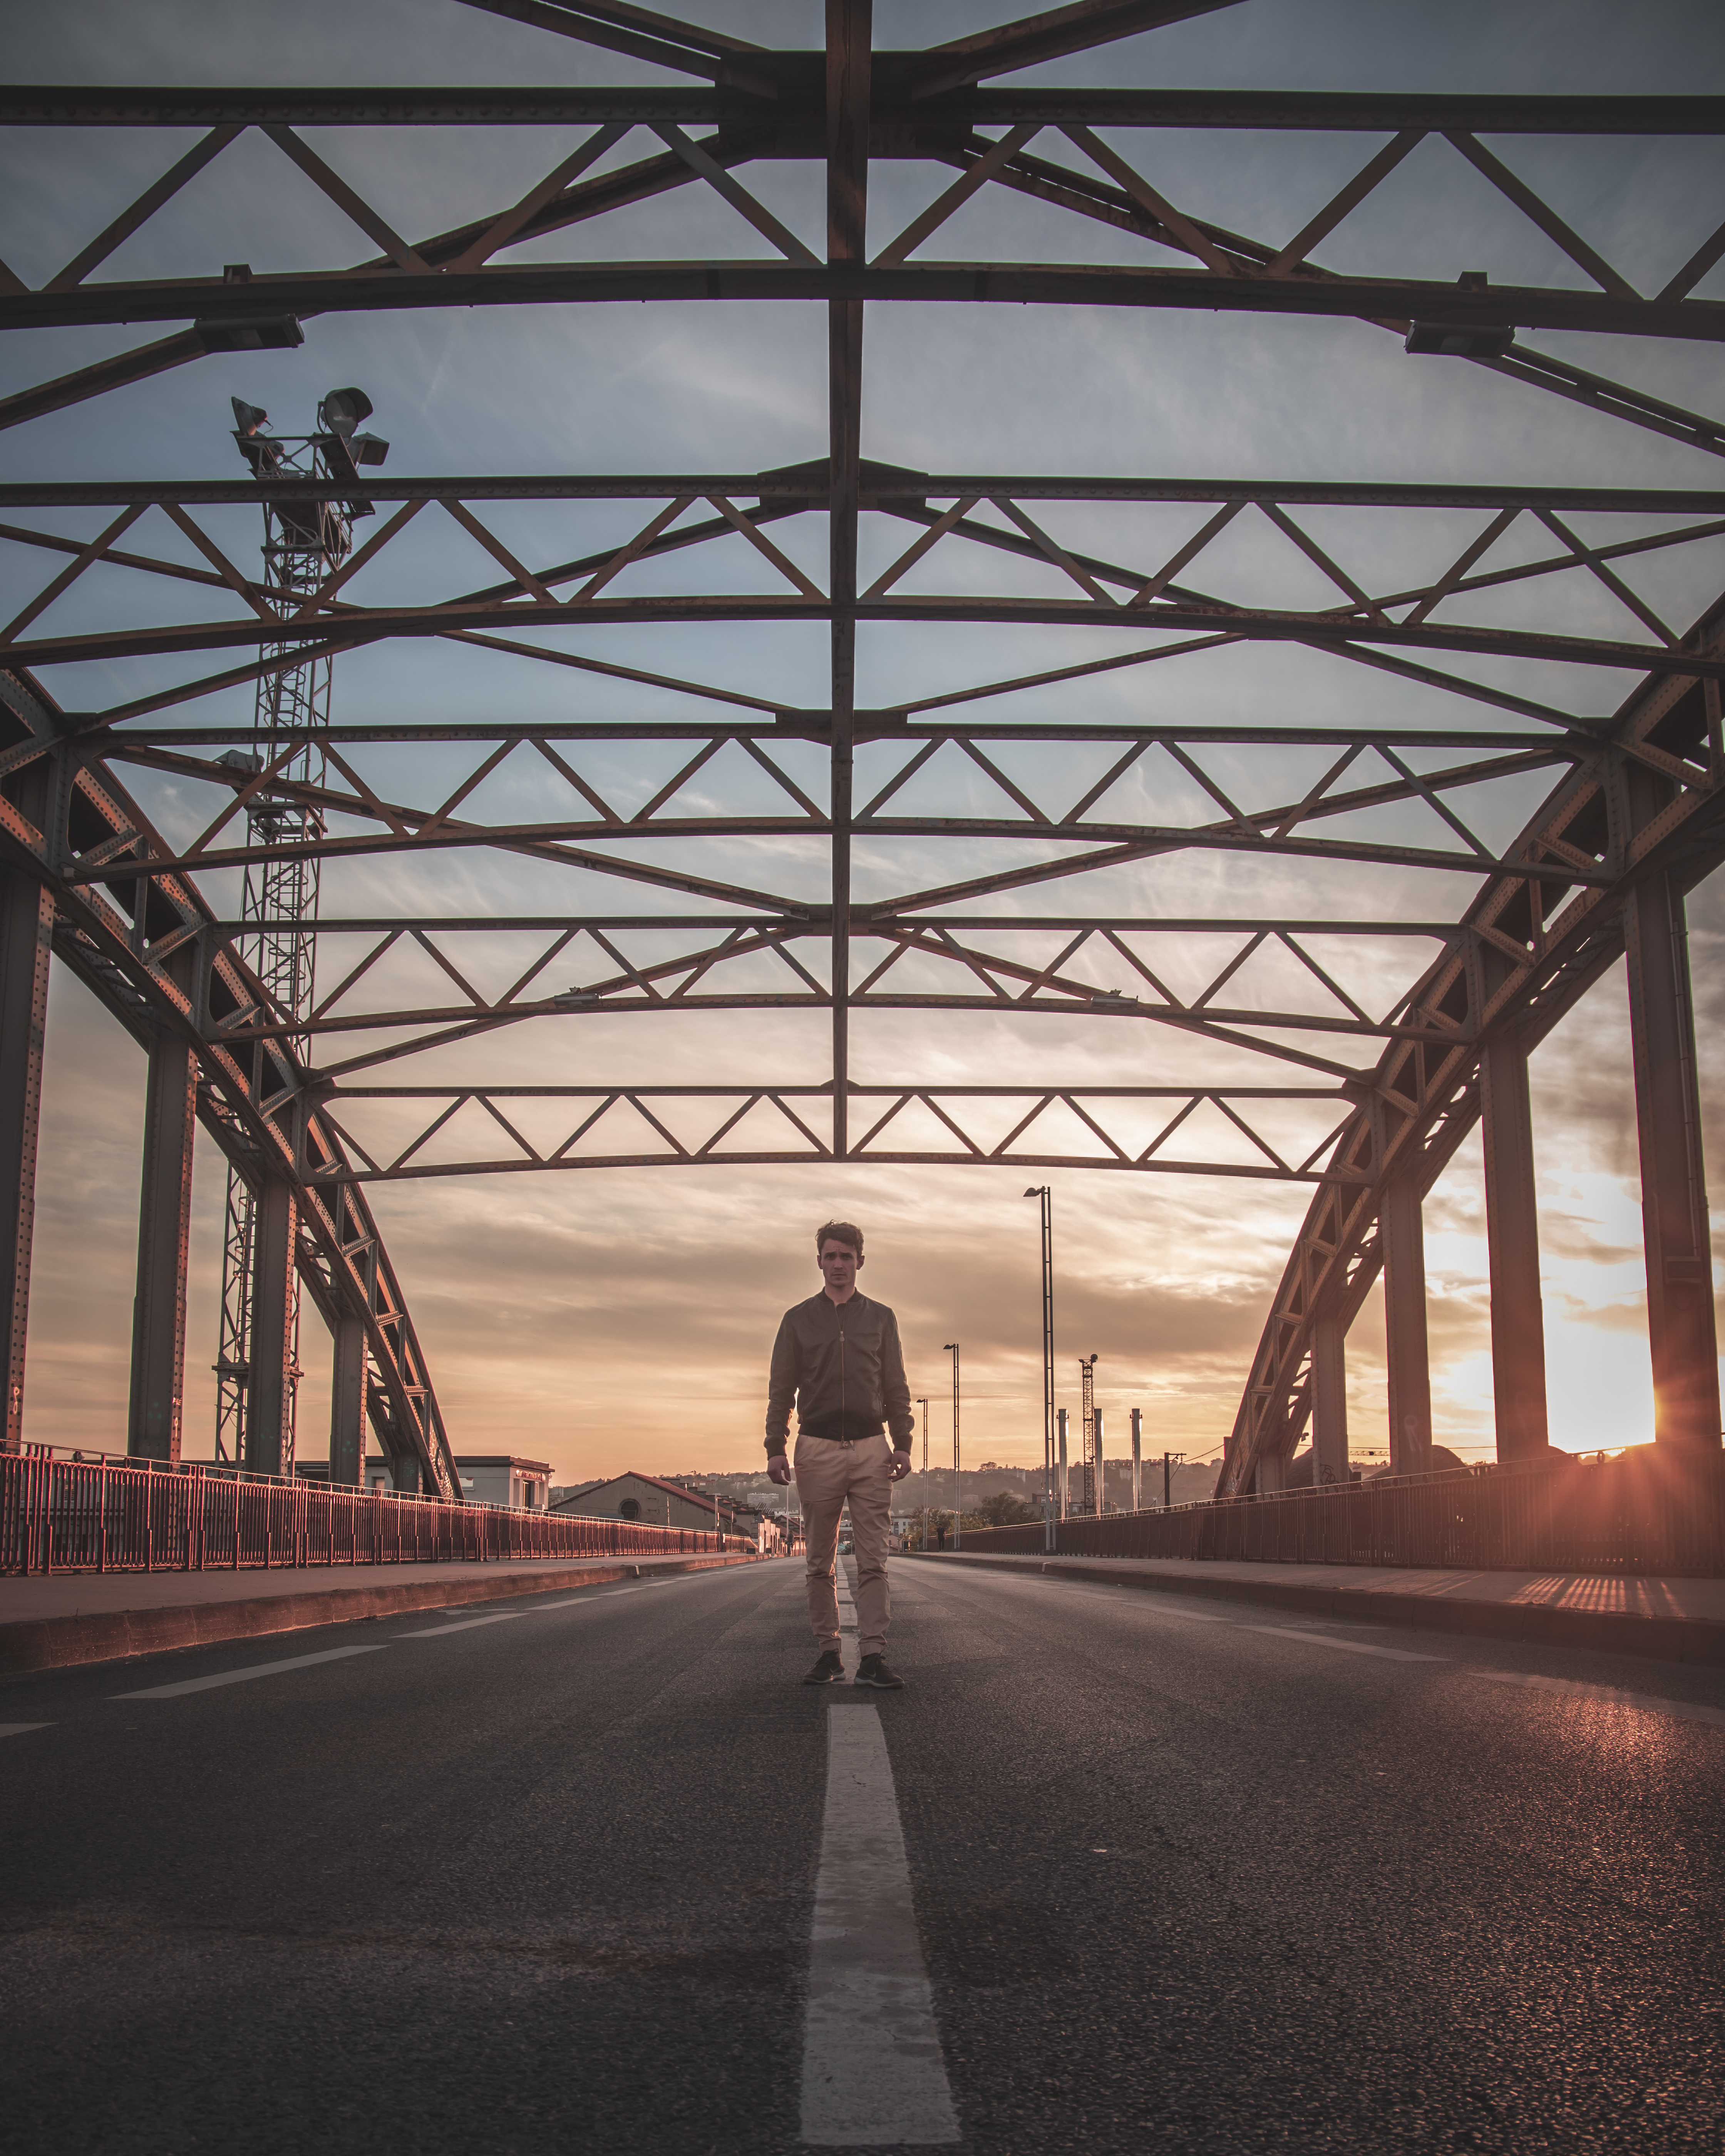
bridge, sky, iron, architecture, truss bridge, symmetry, infrastructure, line, fixed link, metal, road, pedestrian, steel, nonbuilding structure, shadow, overpass, girder bridge, street